Transgender history in the United States

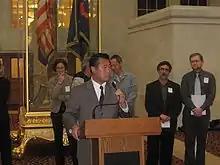
San Francisco city officials and activists met in 2007 to urge Congress to include transgender people in the Employment Non-Discrimination Act.

Sandy Stone is an openly transgender woman whose essay, titled "The Empire Strikes Back: A Posttranssexual Manifesto", and published in 1987 in response to the anti-transsexual book "Transsexual Empire", has been cited as the origin of transgender studies.